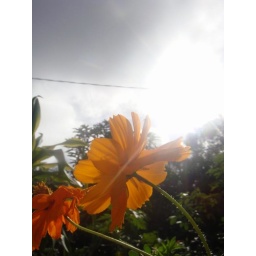
Yellow flower plant under sun